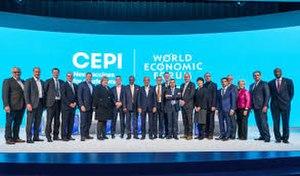
La Coalition pour les innovations en matière de préparation aux épidémies est une fondation dotée par des dons provenant d'États, d'organisation philanthropique et d'organisation de la société civile. Elle a été constituée en vue du financement de projets de recherche indépendant en vue de mettre au point des vaccins contre les épidémies dues à des agents infectieux émergents. Les agents infectieux sur lesquels elle travaille sont : les coronavirus MERS-CoV et SARS-CoV-2, le virus Nipah, le Virus Lassa, le virus de la fièvre de la vallée du Rift, ainsi que le virus du chikungunya. Dans ses statuts, la CEPI prévoit que ses investissements conduisent un accès juste et équitable au vaccin nécessaire au contrôle de l'explosion d'une pandémie. Cette clause a conduit les grandes entreprises pharmaceutiques à refuser de participer à la coalition.